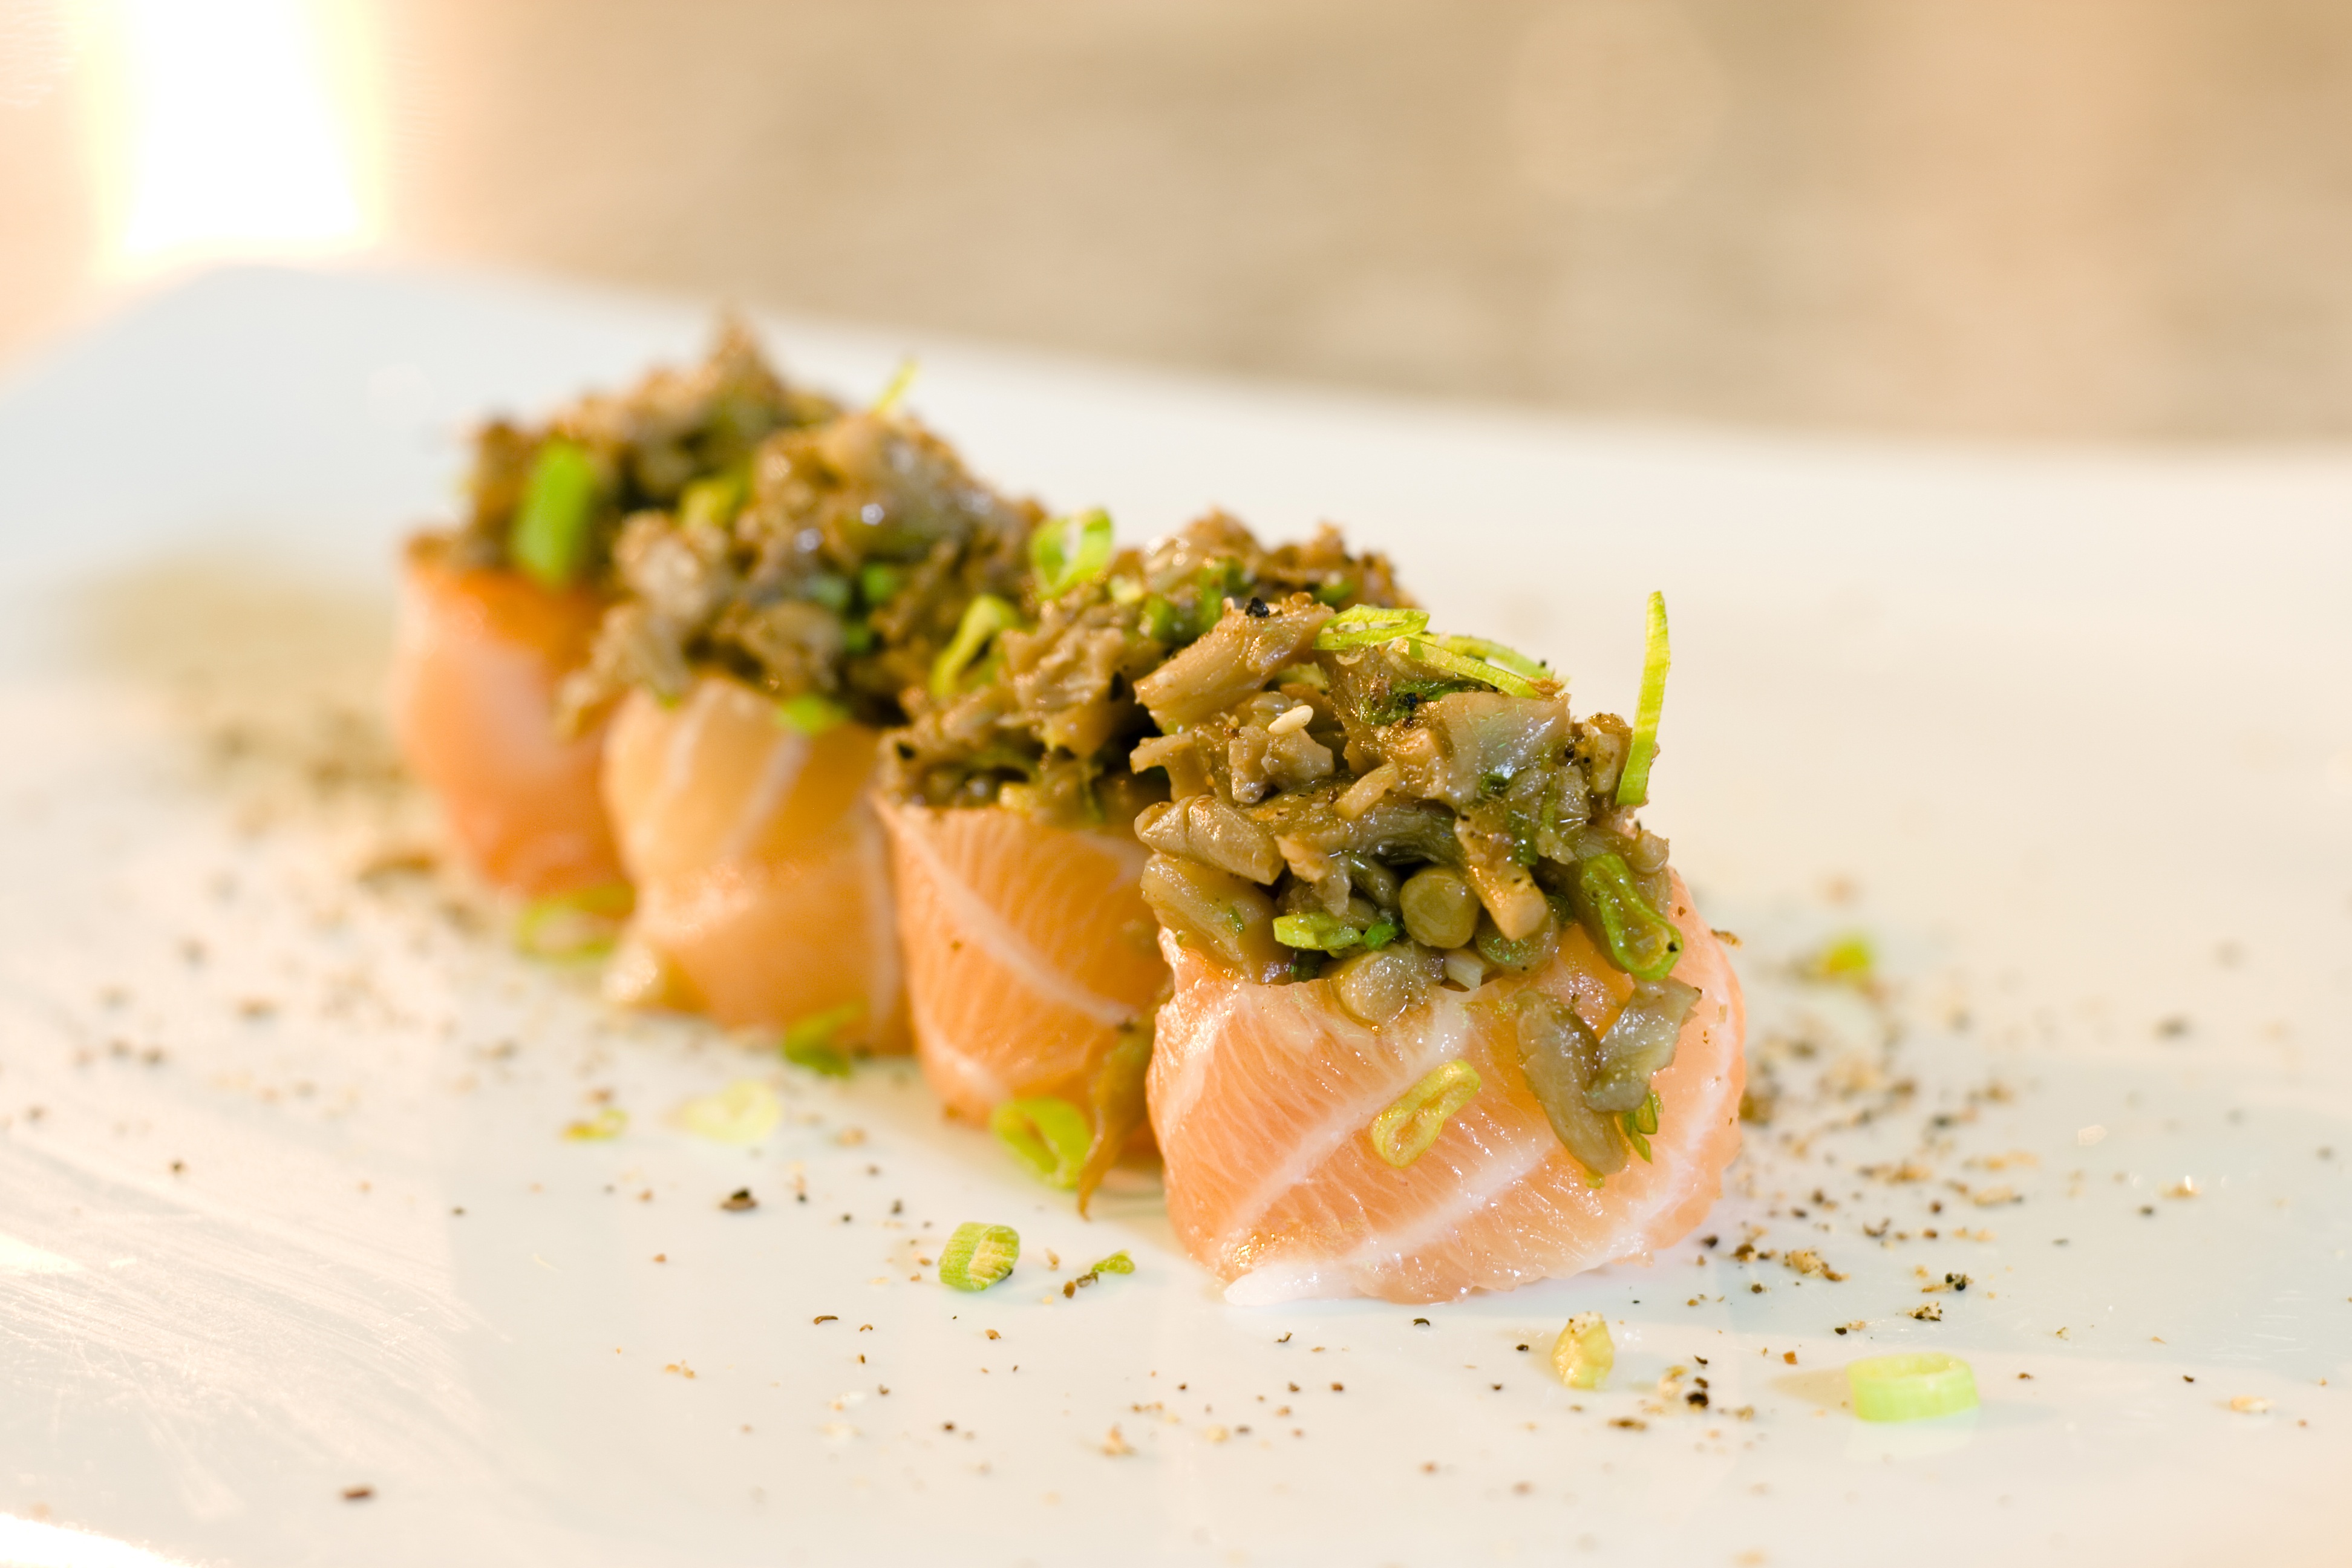
dish, food, produce, asia, fish, cuisine, sushi, nikko, salmon, oriental cuisine, smoked salmon, salmon like fish